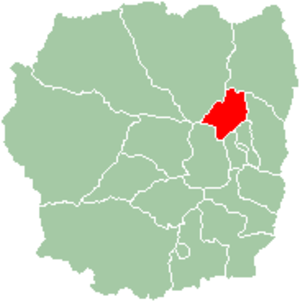
Carte de localisation de la région d'Ambohidratrimo dans la province d'Antananarivo.
Ambohidratrimo est une ville située à quinze kilomètres d'Antananarivo, la capitale de Madagascar.